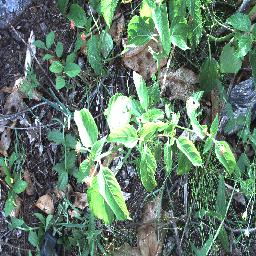
Label: lantana